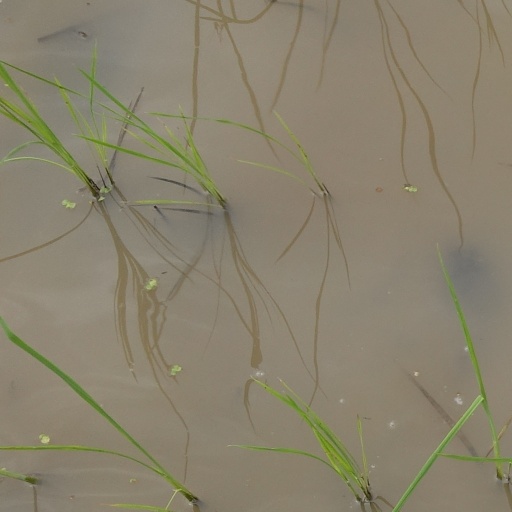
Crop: rice